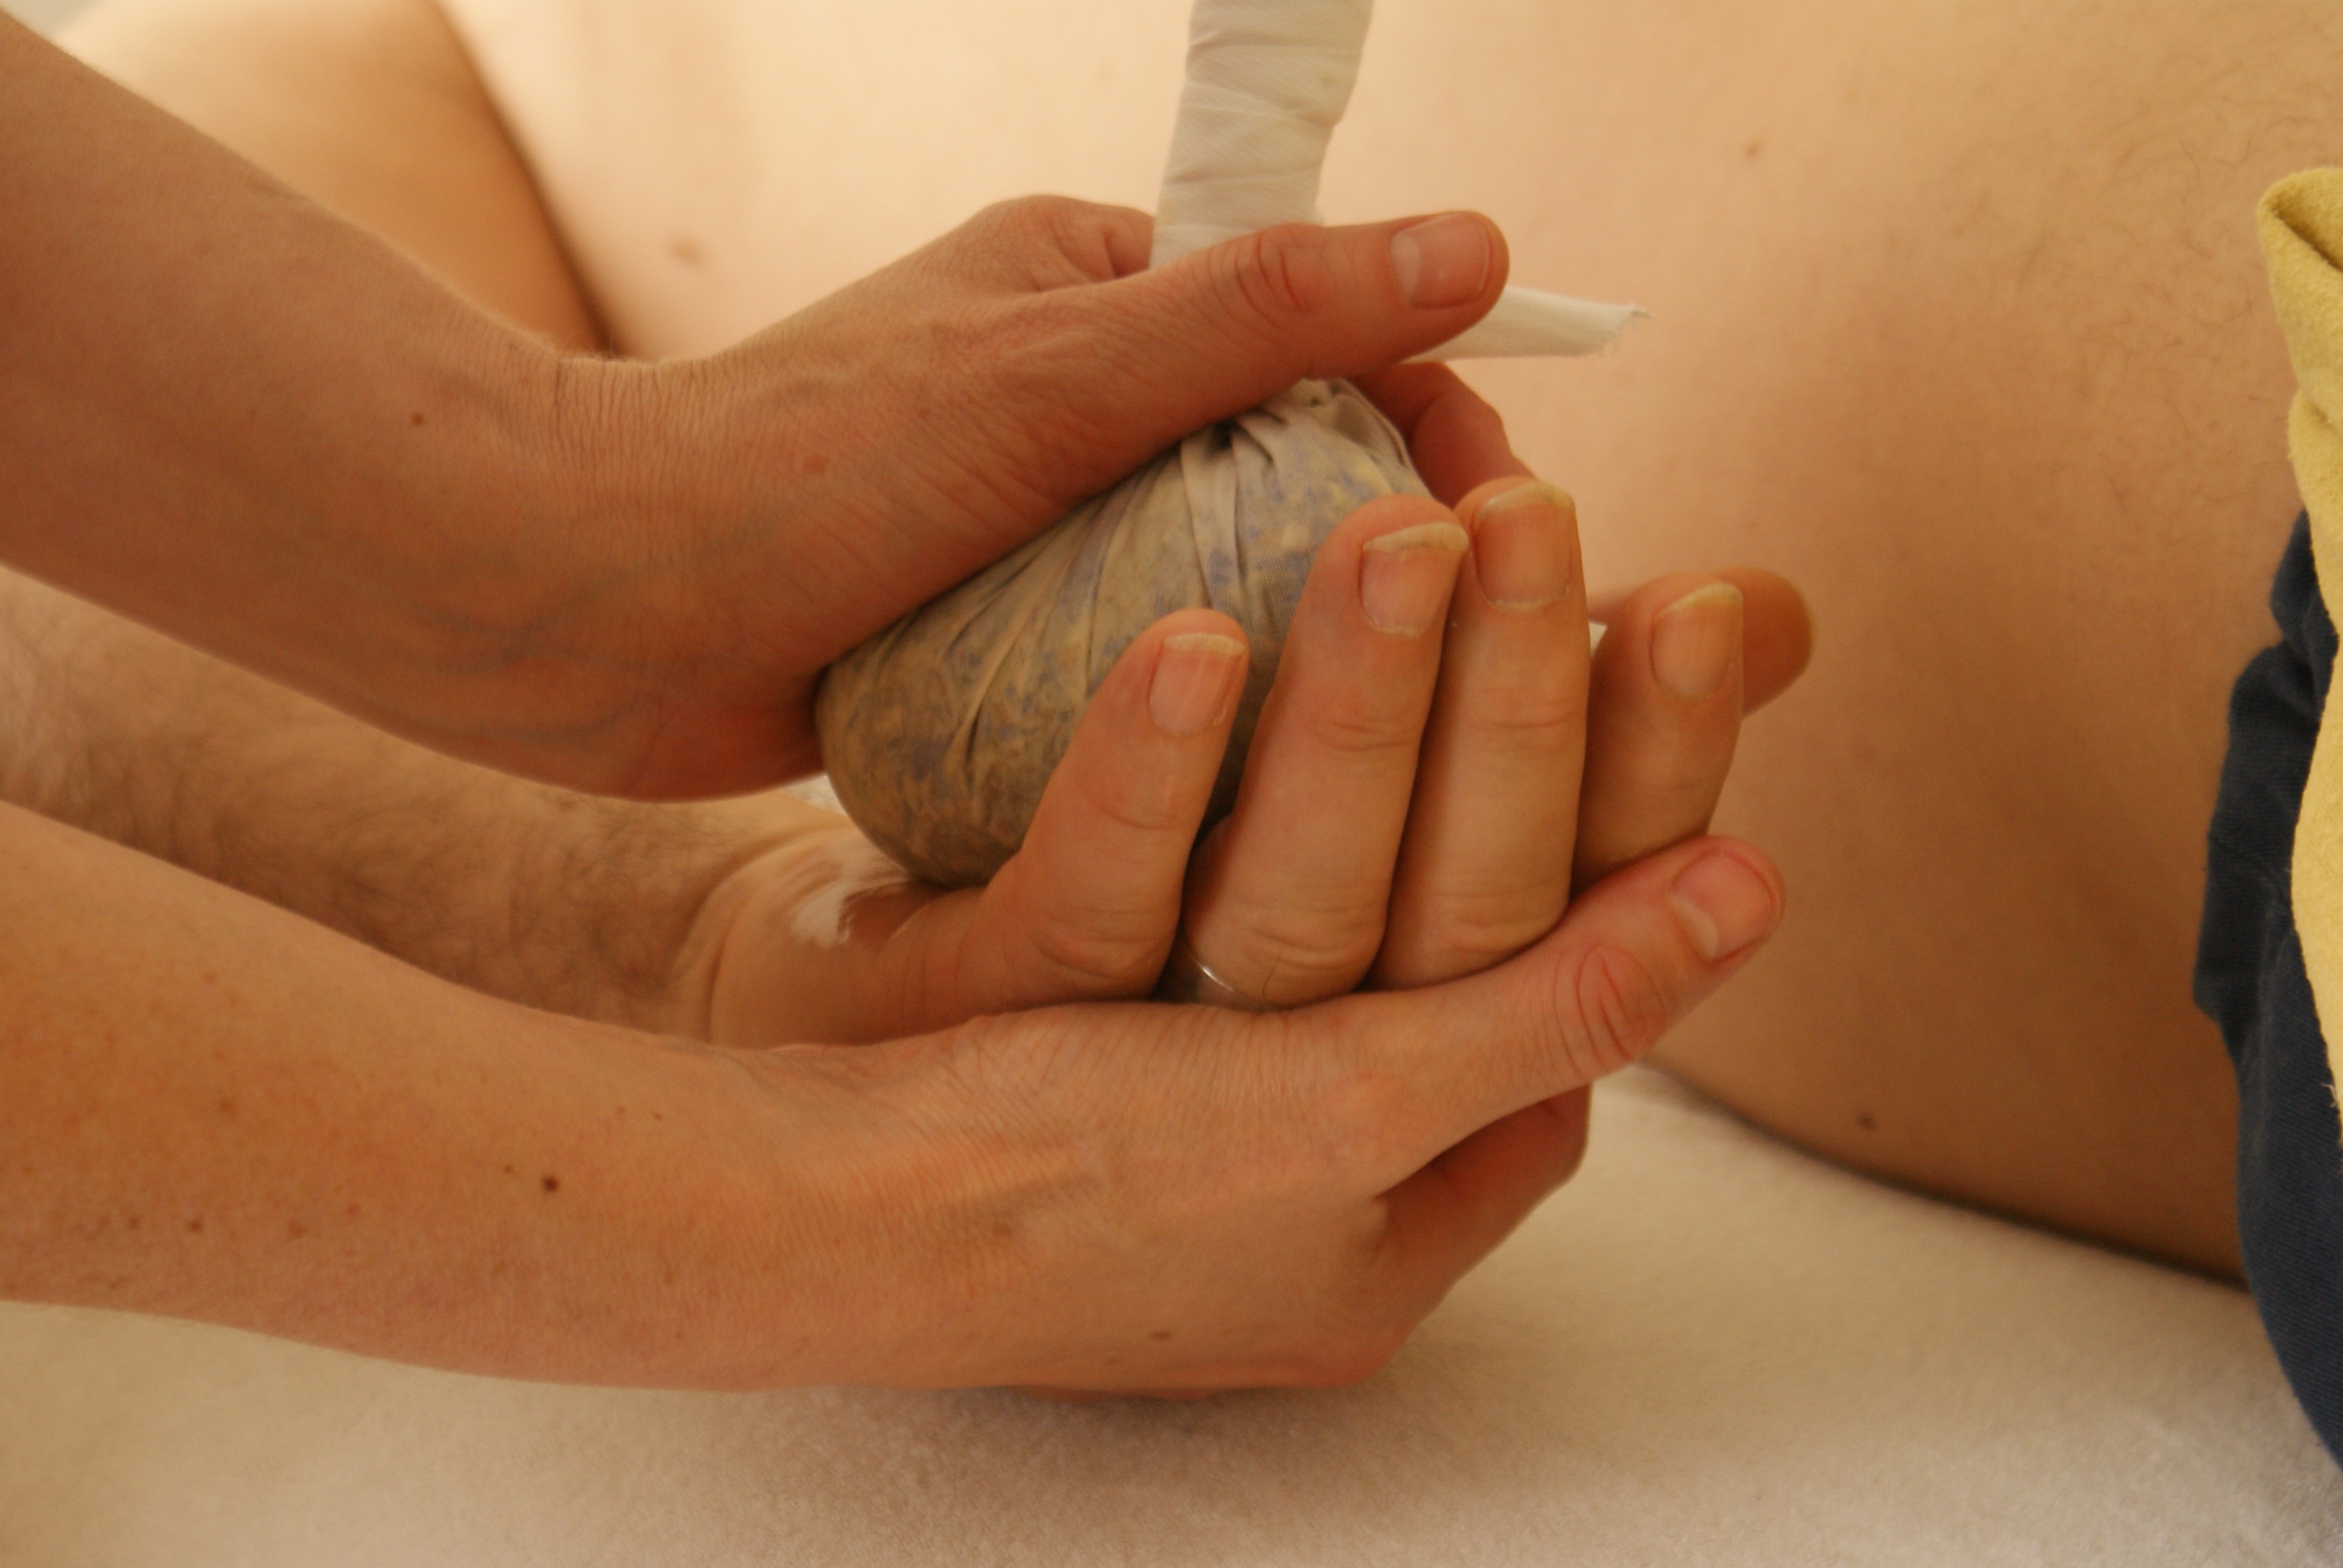
hand, leg, finger, arm, human body, relaxation, hands, skin, massage, recovery, wellness, sense, wellness massage, relaxation massage, herbal stamps, herbal stamp massage